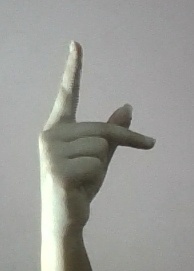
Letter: dha